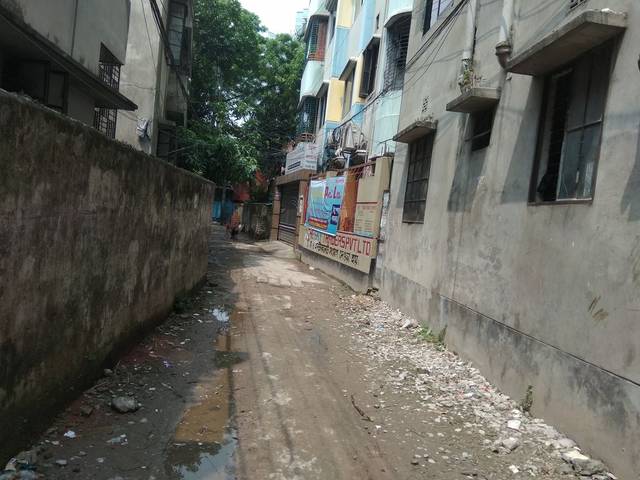
Region: Bangladesh
Coordinates: 23.8, 90.374